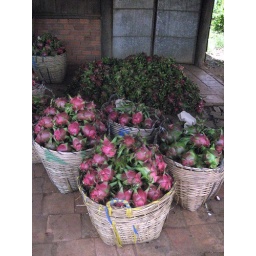
this cactus like fruit was sooo tasty. it's especially good chopped up in a little water and ice.